Othello (1922 film)

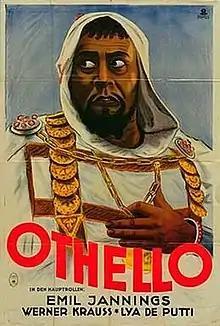

Othello is a 1922 German silent historical romantic drama film directed by Dimitri Buchowetzki, and starring Emil Jannings, Werner Krauss and Ica von Lenkeffy. It was based on William Shakespeare's play "The Tragedy of Othello, the Moor of Venice", the first of six major film adaptations of the work. It was shot at the Johannisthal Studios in Berlin. The film's sets were designed by the art director Karl Machus.